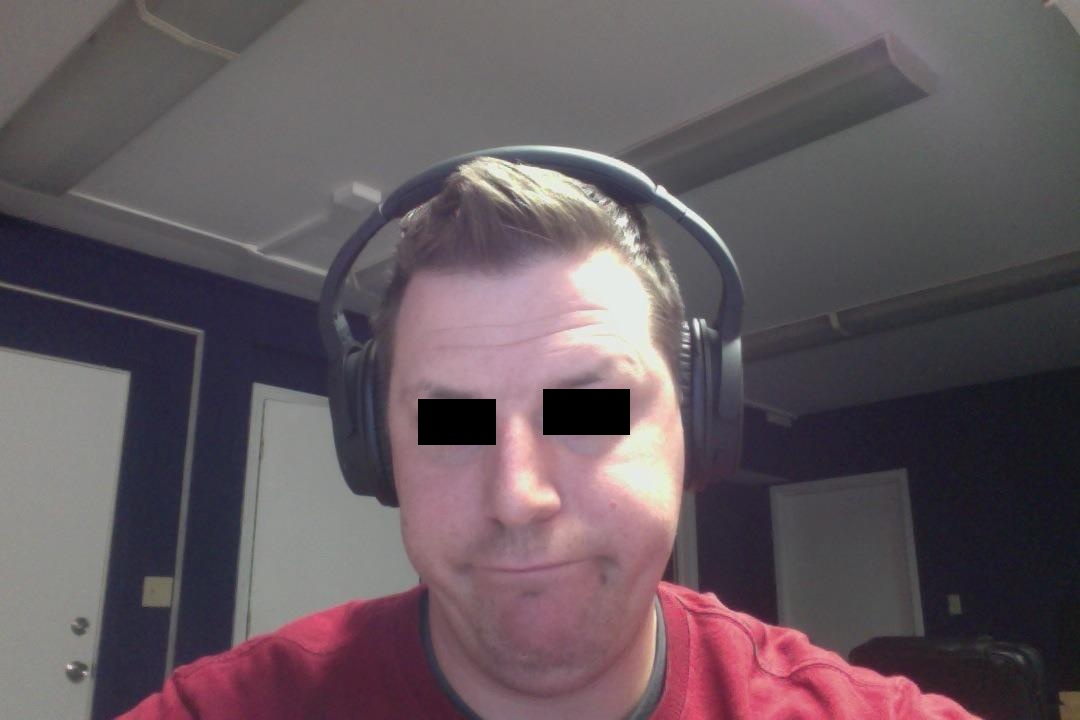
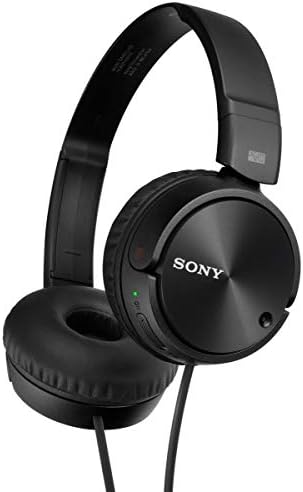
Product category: headphones
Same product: no